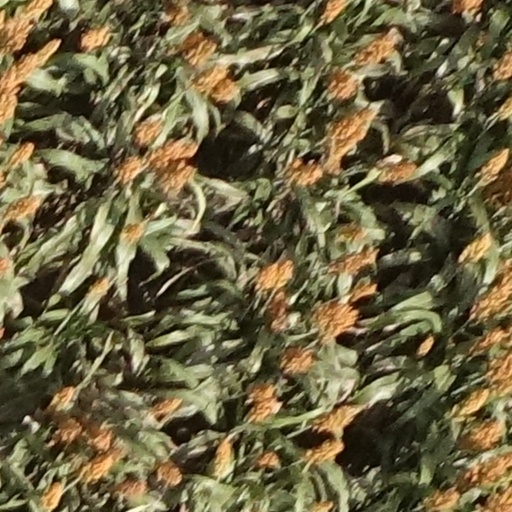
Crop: sorghum